Dutch childcare benefits scandal

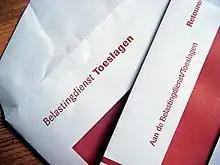
The typical red-and-white envelopes used by the Benefits agency, previously part of the

The Dutch childcare benefits scandal ( or) is a political scandal in the Netherlands involving false allegations of welfare fraud by the Tax and Customs Administration against thousands of families claiming childcare benefits.